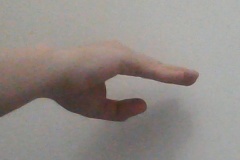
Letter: jeem